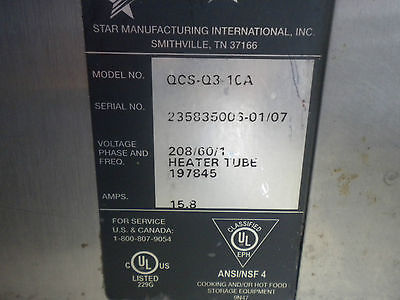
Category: toaster